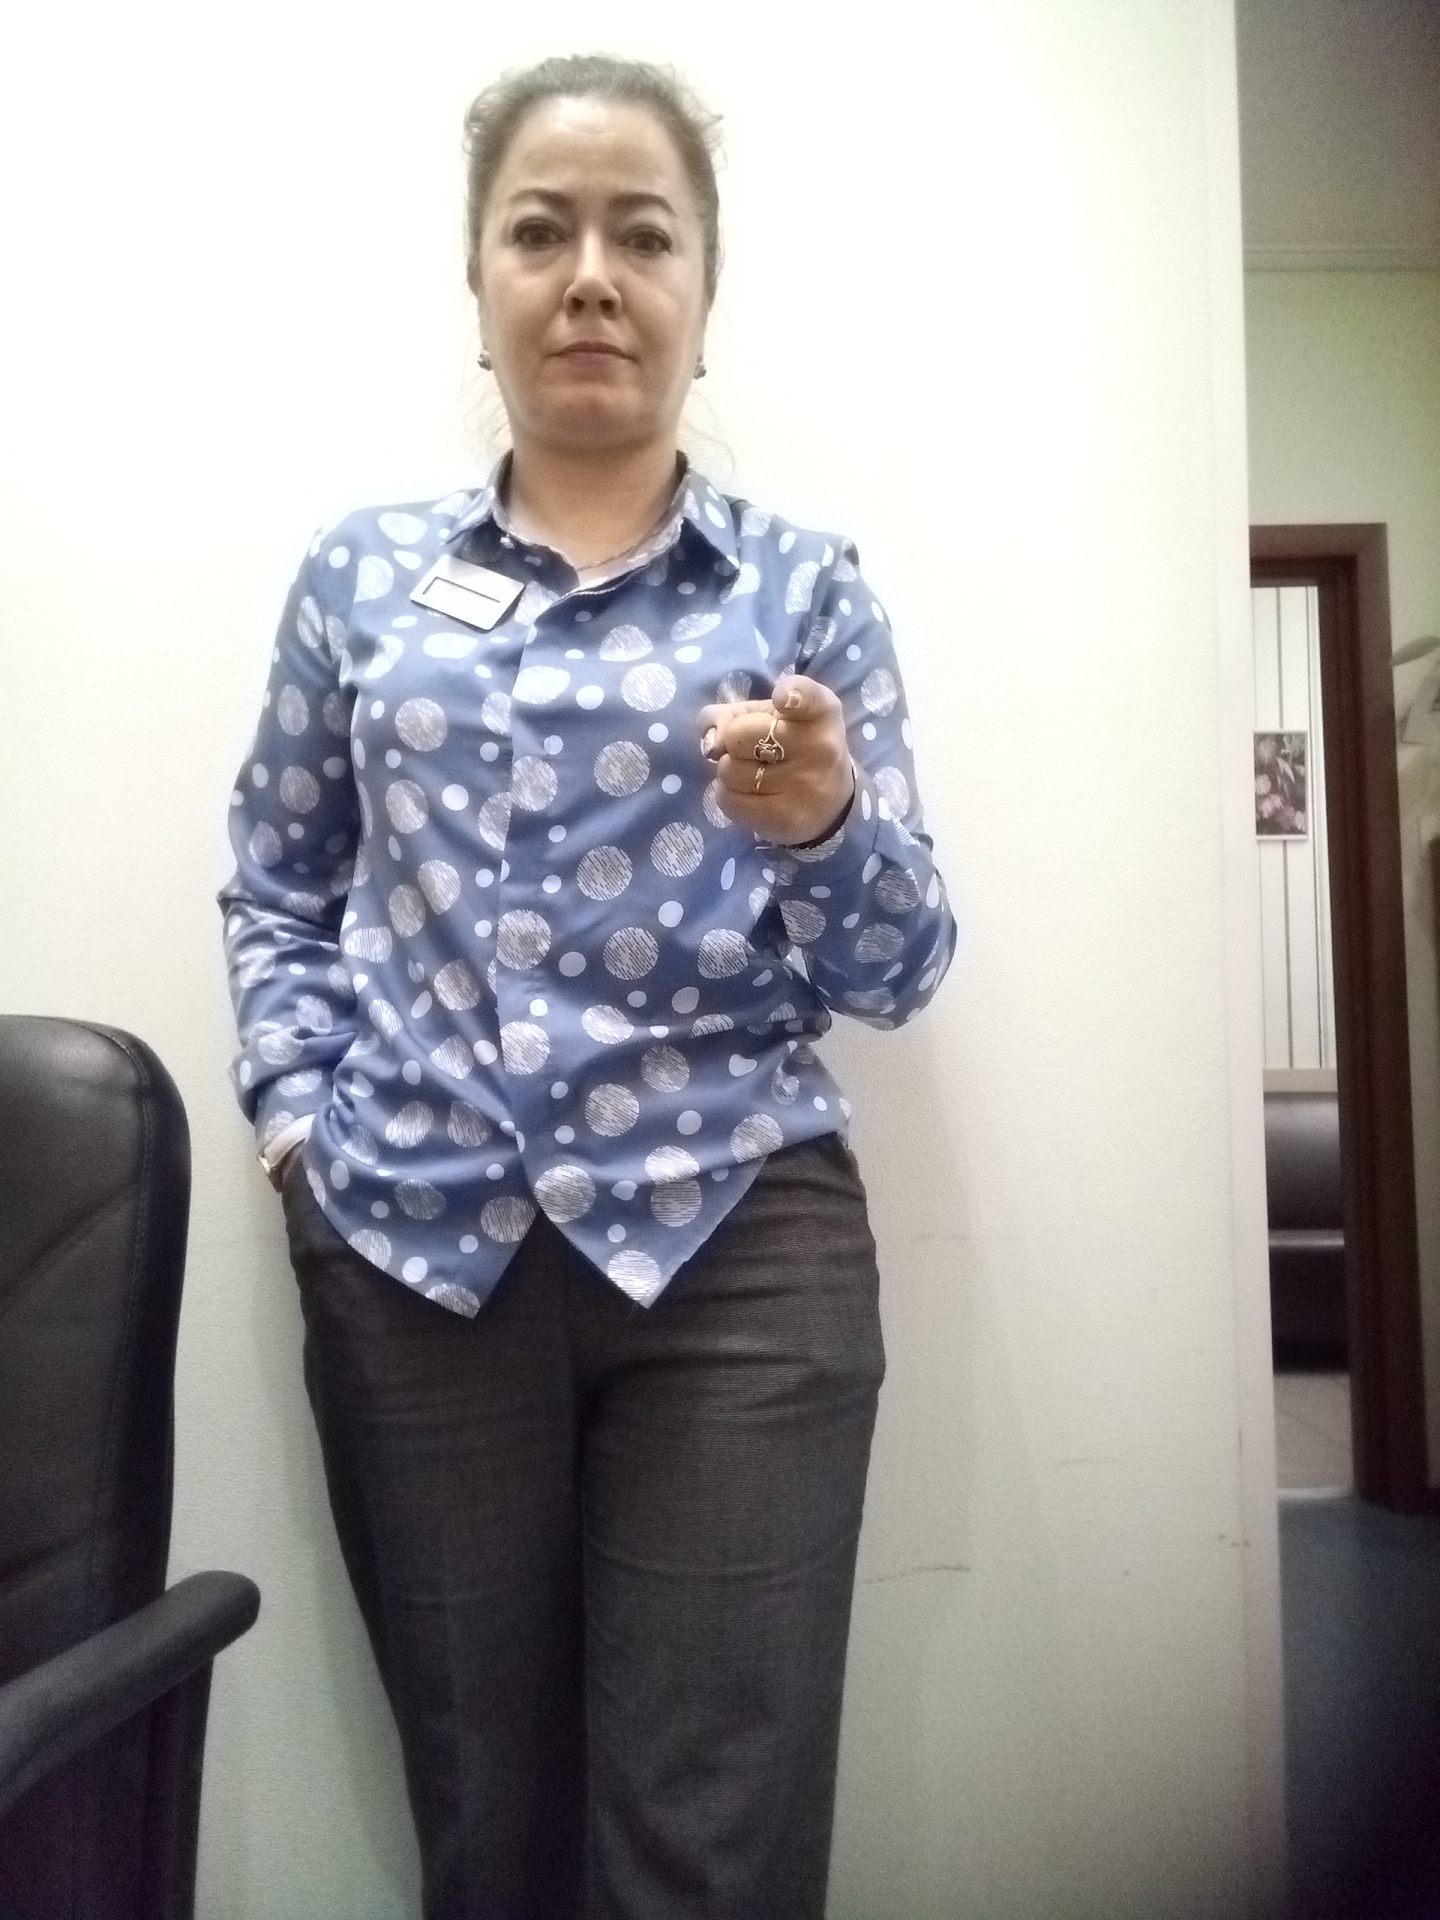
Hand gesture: point